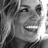
Emotion: happy